NIMR (vehicle manufacturer)

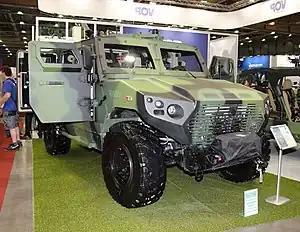
AJBAN 440A

EDGE Group unveiled new AJBAN MK2 variants under the NIMR brand, emphasising modularity and multi-role capabilities, including: